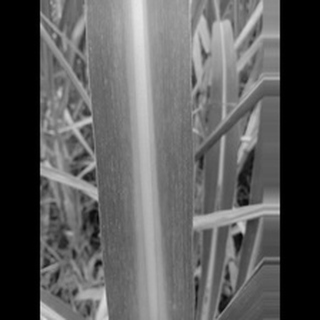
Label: sugarcane_mosaic